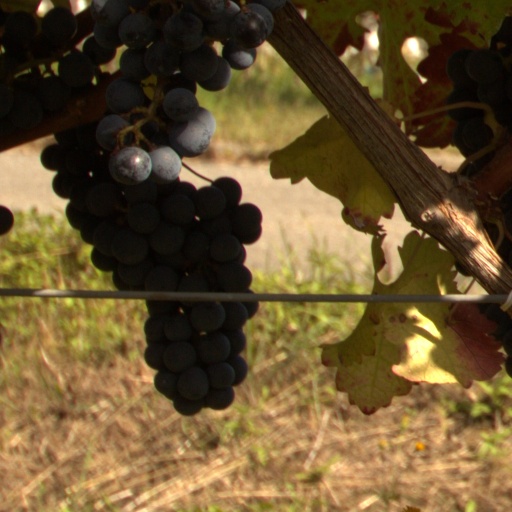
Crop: grape